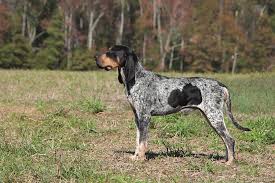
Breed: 217-n000050-bluetick